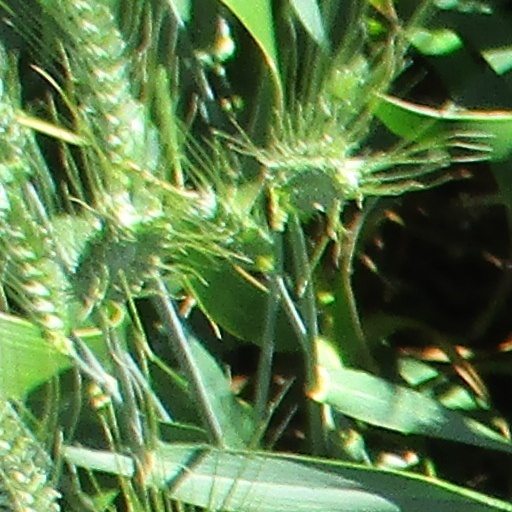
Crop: wheat